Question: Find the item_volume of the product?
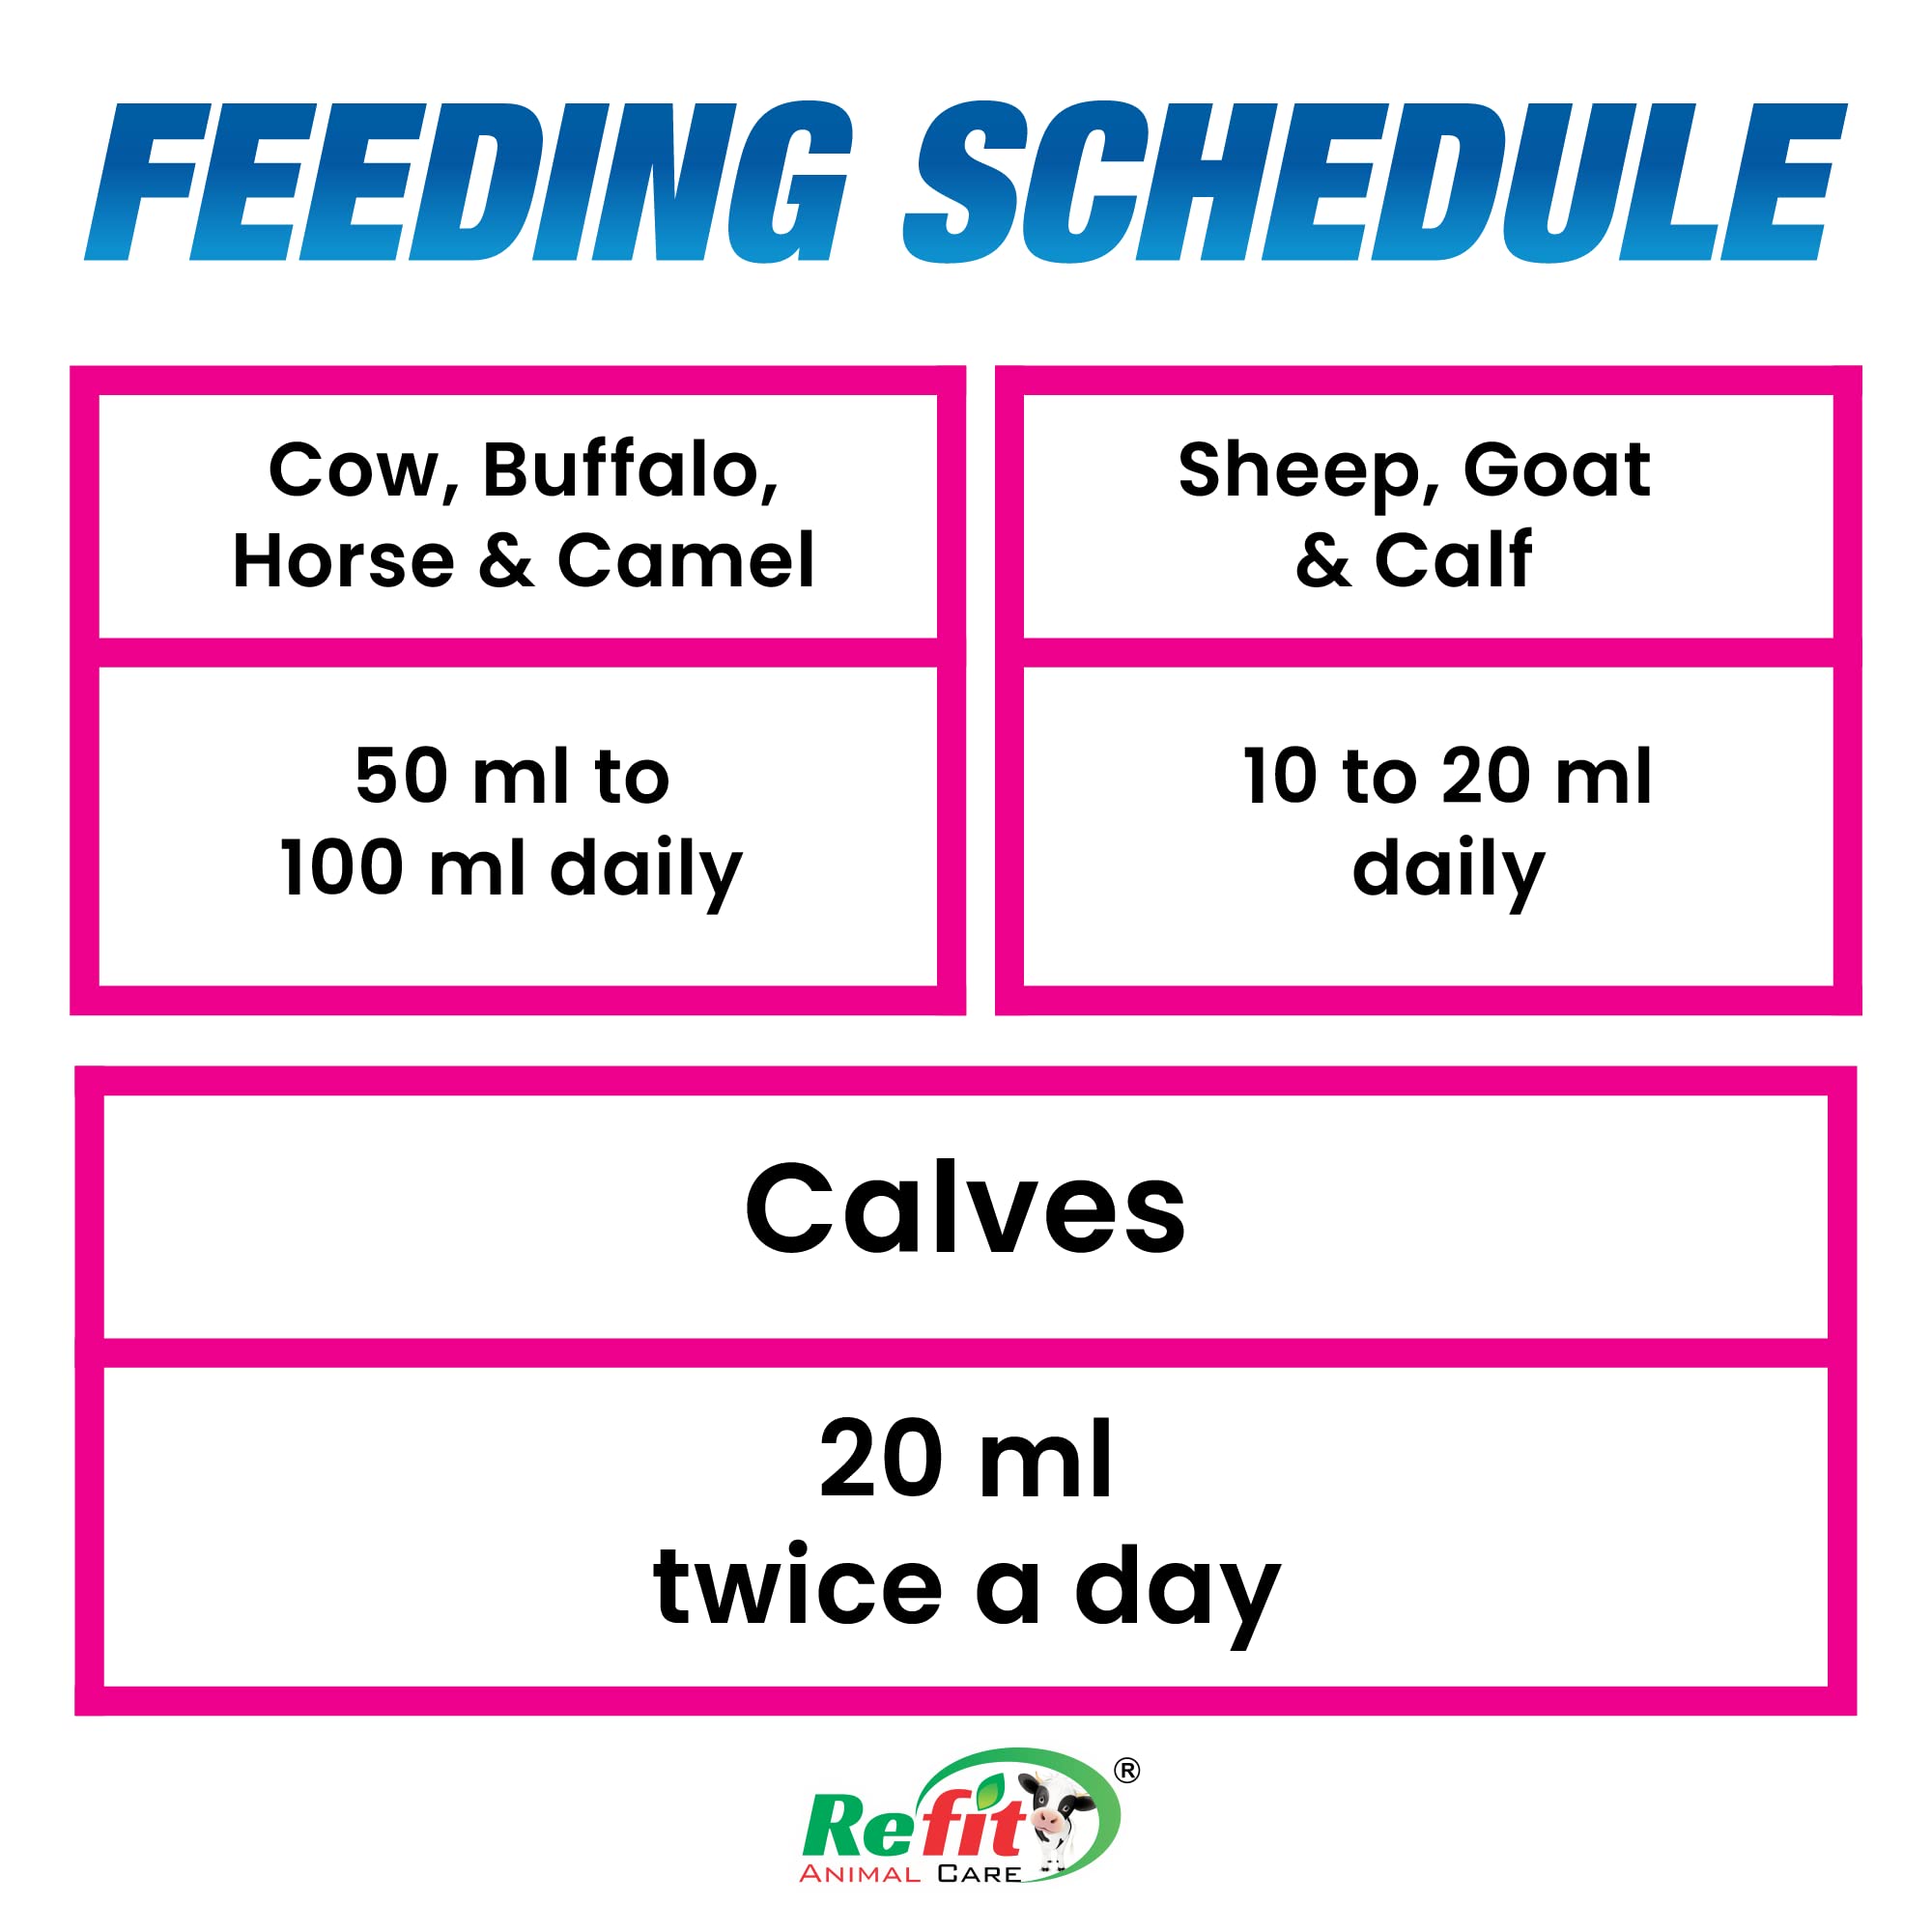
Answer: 50.0 millilitre